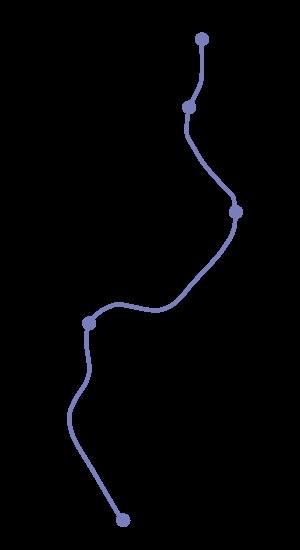
La Grande Ceinture Ouest est un tronçon de la ligne de la grande ceinture de Paris, situé dans les Yvelines, rouvert le 12 décembre 2004, après 68 ans de fermeture au service des voyageurs. Elle fait partie de la ligne L du Transilien.